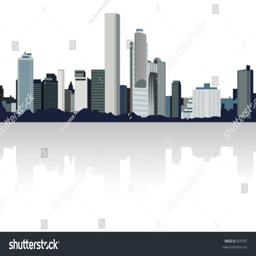
panorama of the big city .